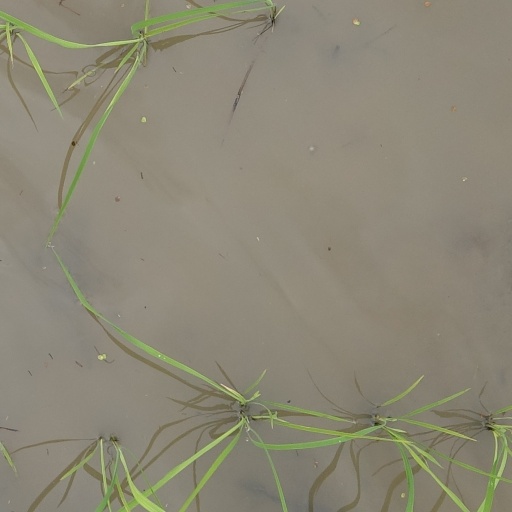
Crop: rice